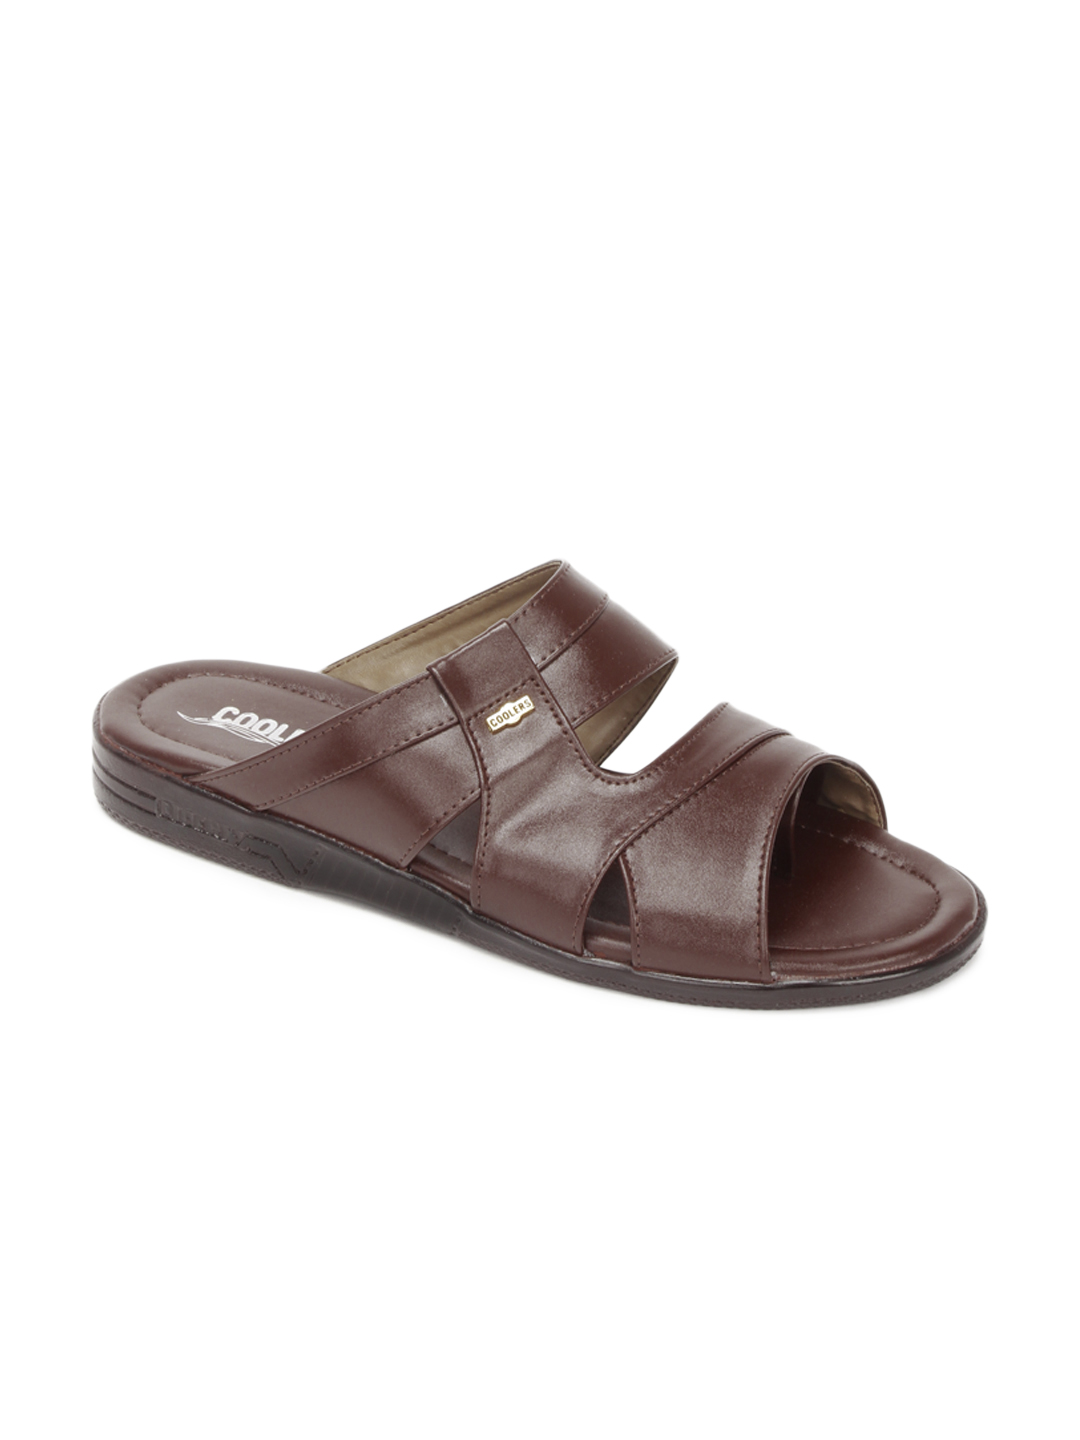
Coolers Men Brown Sandals
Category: Footwear / Sandal / Sandals
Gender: Men
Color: Brown
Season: Summer 2012
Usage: Casual